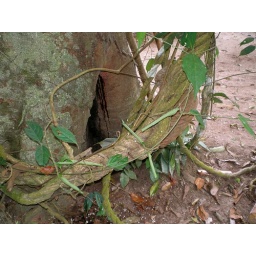
A thick jungle vine grows around the base of this tree in the jungle in Peru